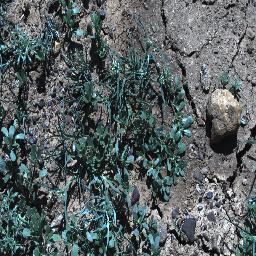
Label: negative